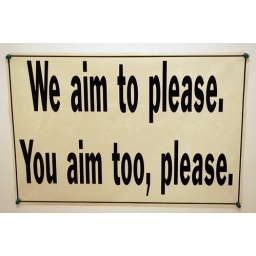
a sign in the bathroom at ACME. the bathroom that is the size of a very small closet!